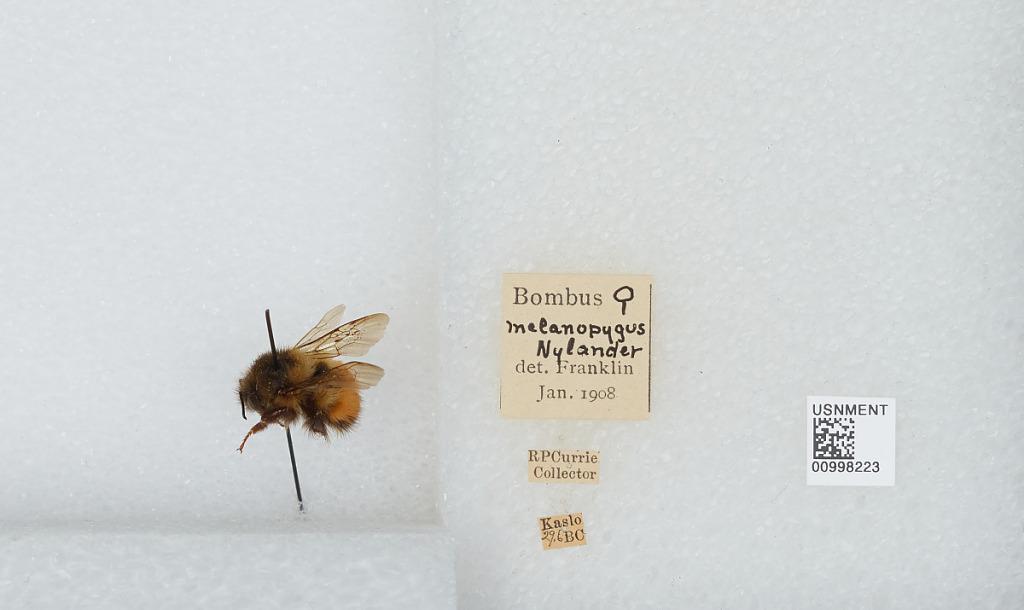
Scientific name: Bombus (Pyrobombus) melanopygus Nylander
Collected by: R. Currie
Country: Canada
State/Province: British Columbia
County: Regional District of Central Kootenay
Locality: Kaslo
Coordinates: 49.9133, -116.911
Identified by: Franklin